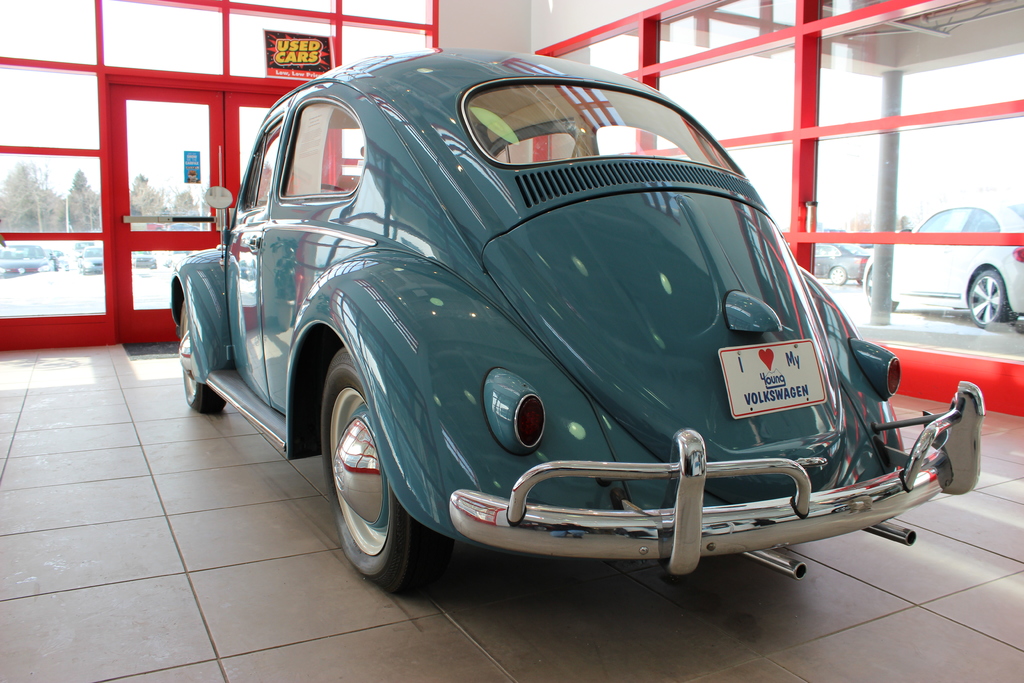
Label: others